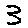
Label: 3